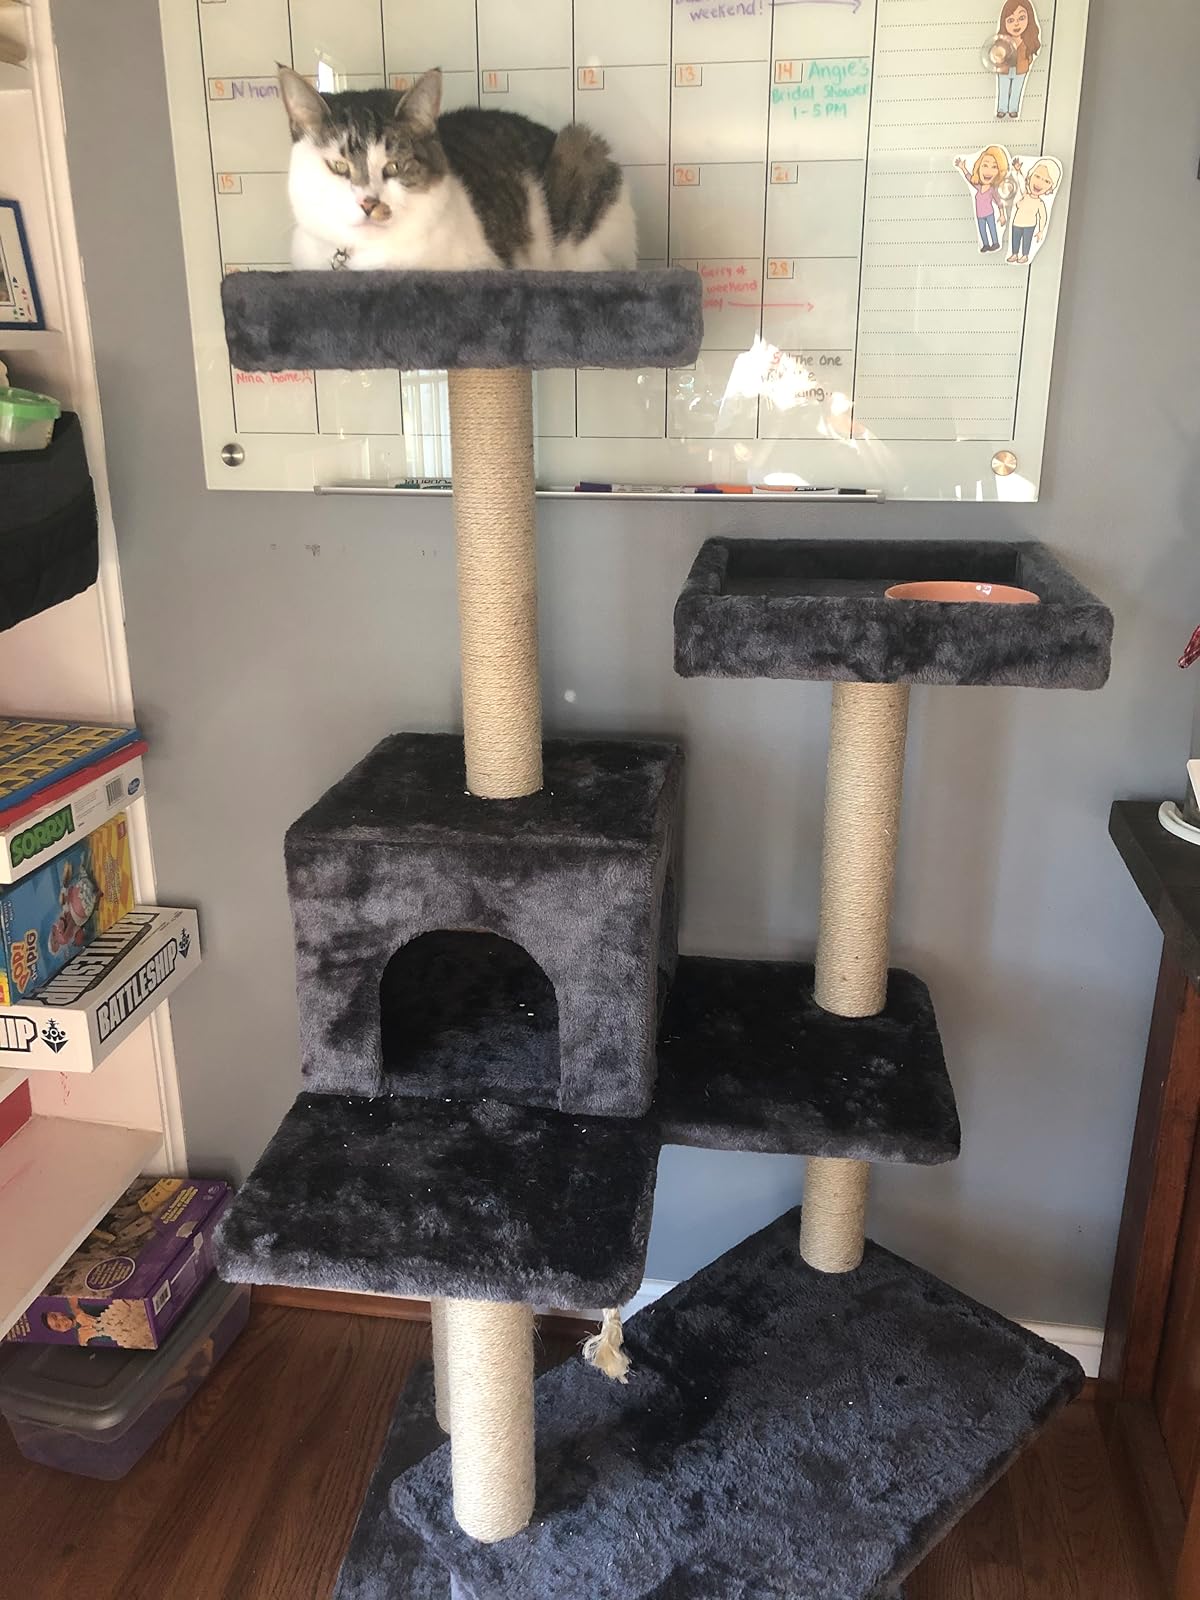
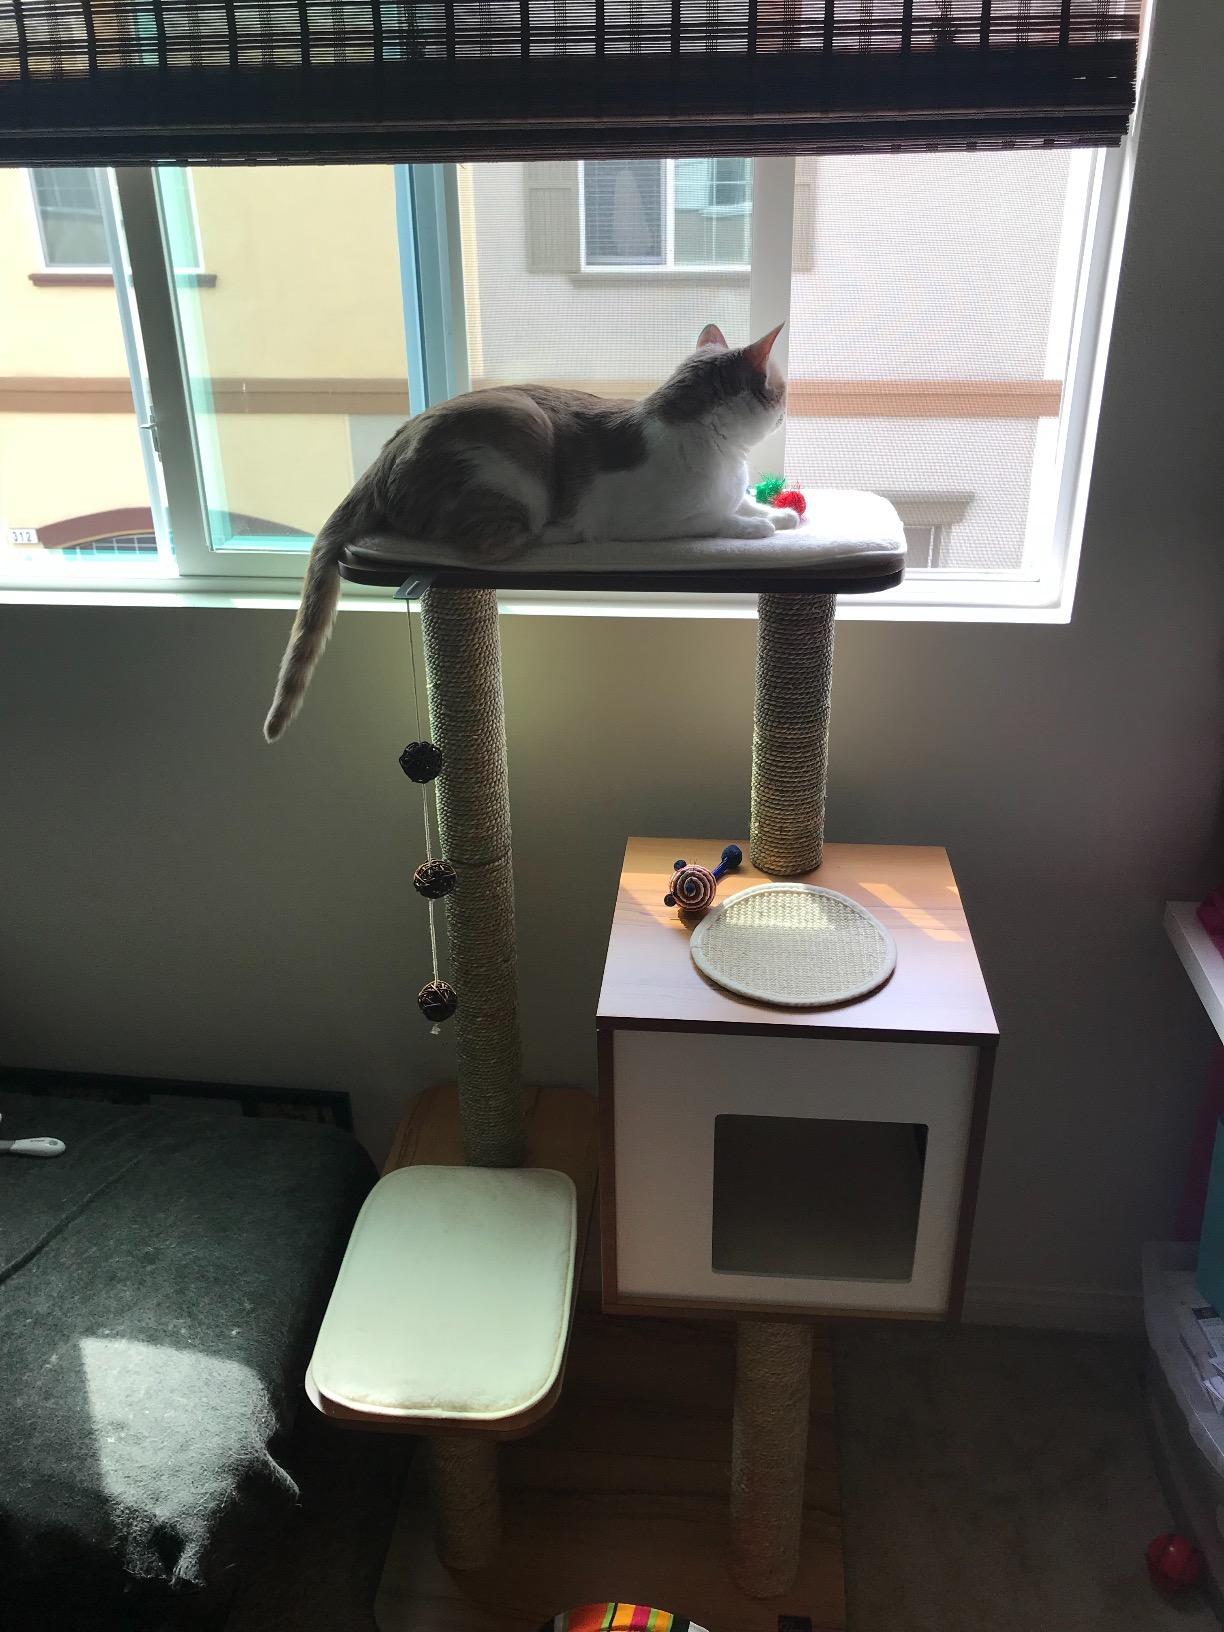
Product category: items_cat tree
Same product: no